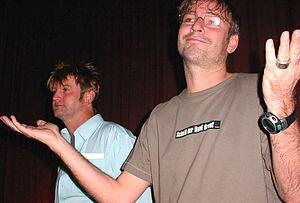
Detlev Buck, né à Bad Segeberg le 1ᵉʳ décembre 1962, est un réalisateur et acteur allemand.
Leander Haußmann est un metteur en scène de théâtre et de cinéma et acteur allemand né le 26 juin 1959 à Quedlinburg.